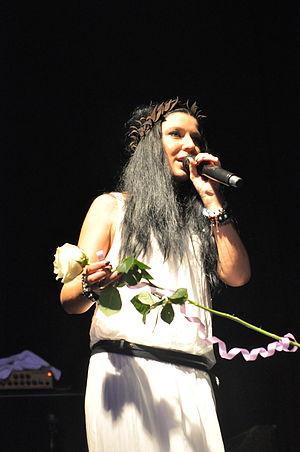
Elizabeth Valdemarovna Ivantsiv est une chanteuse de pop et R&B ukrainienne plus connue sous son pseudonyme Yolka.